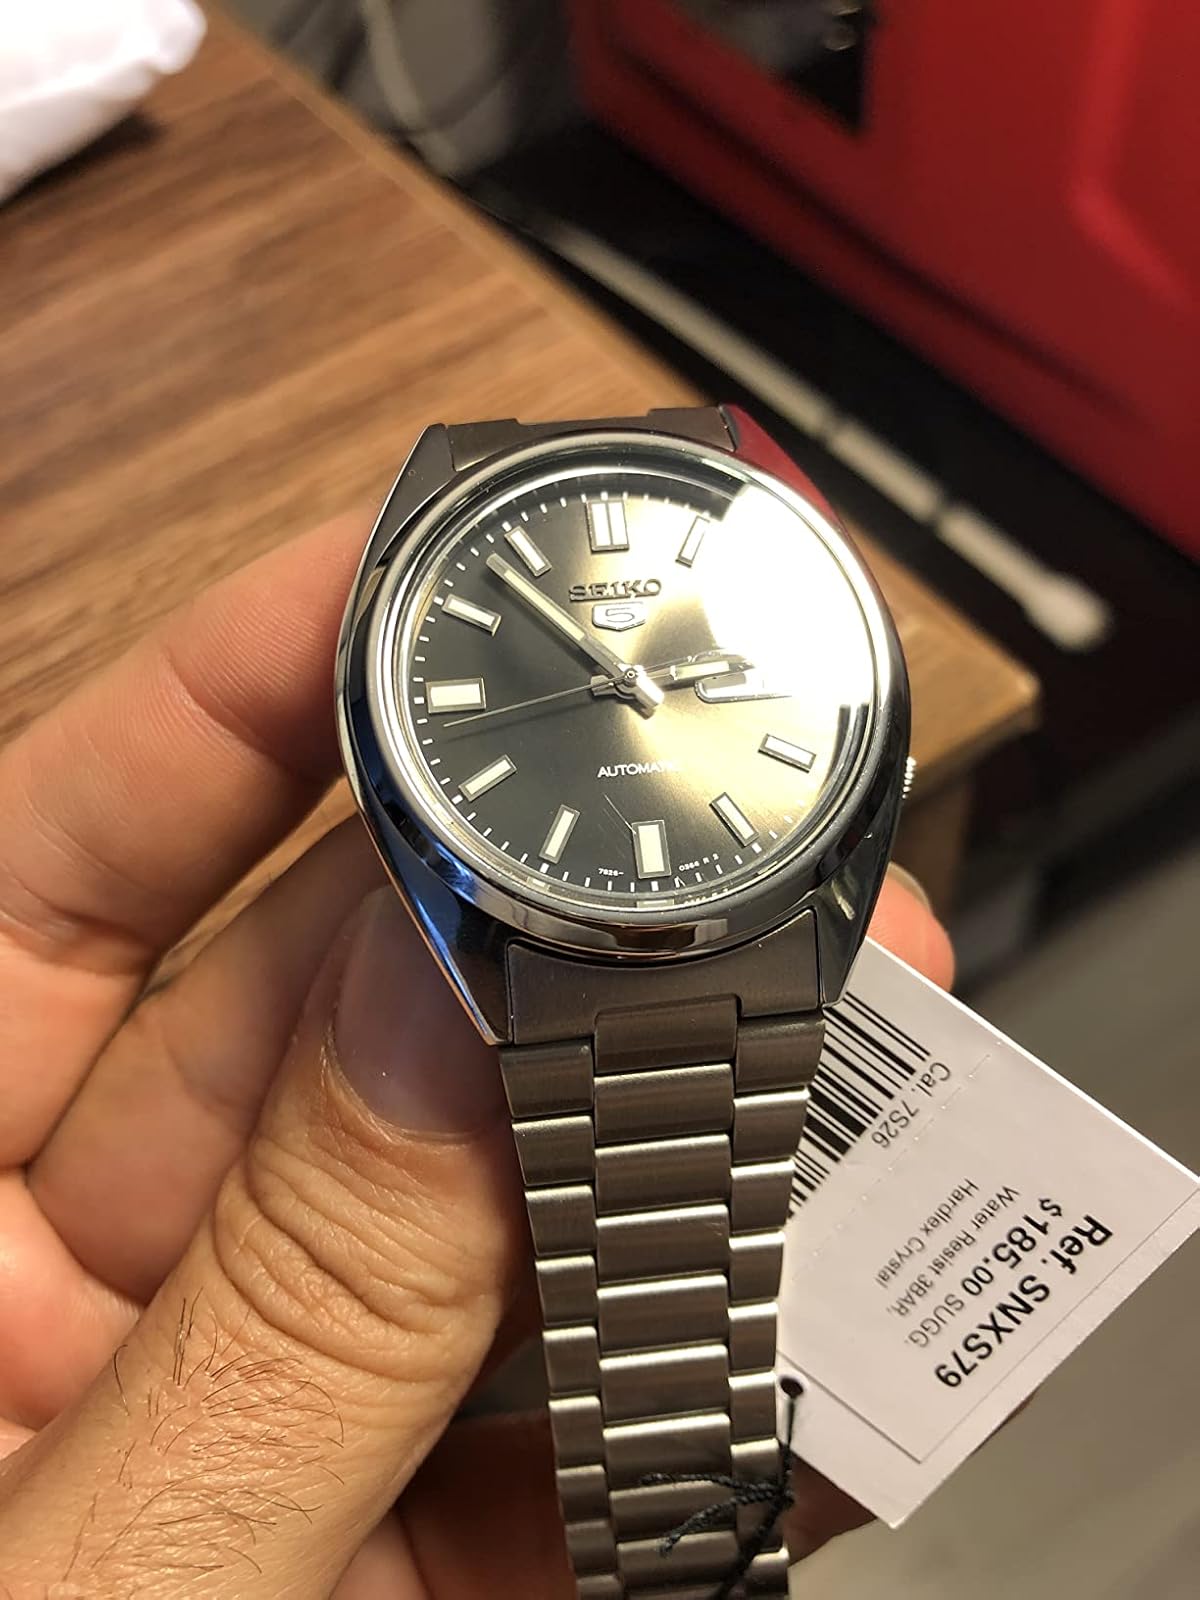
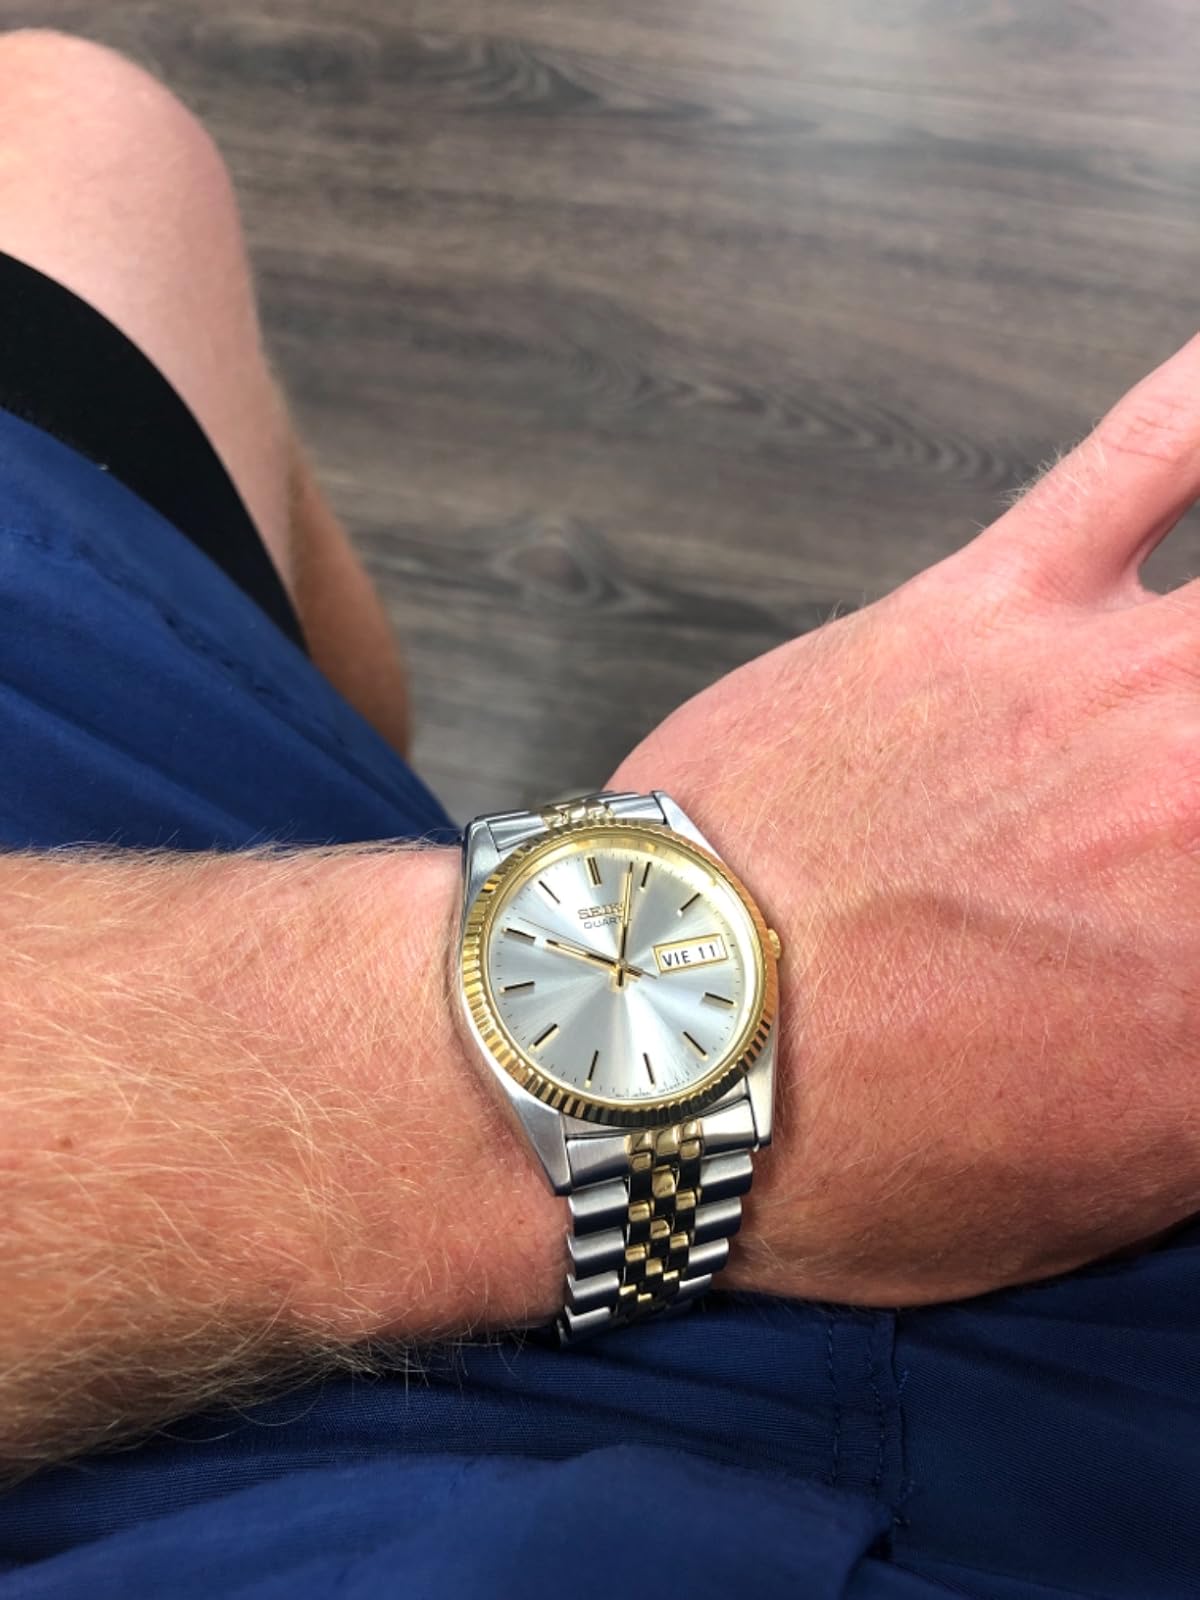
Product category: accessories_watch
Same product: no